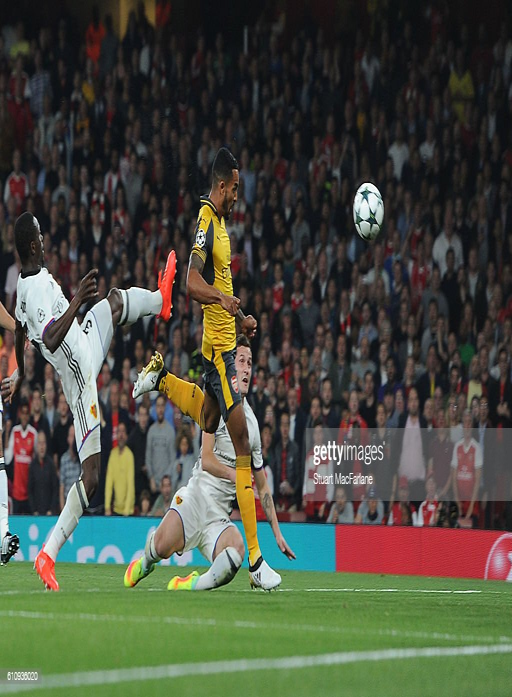
football player heads past athlete to score for football team during the match .